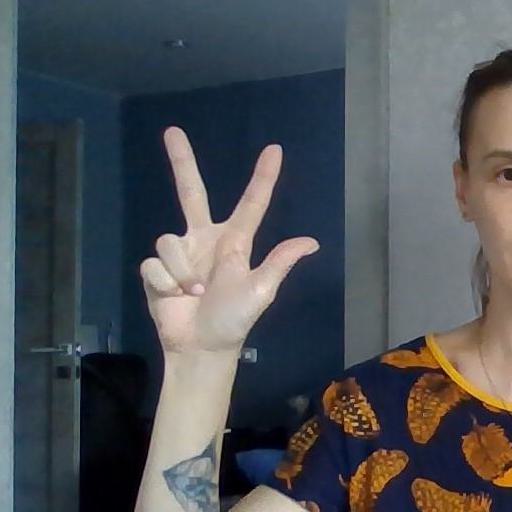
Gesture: three2